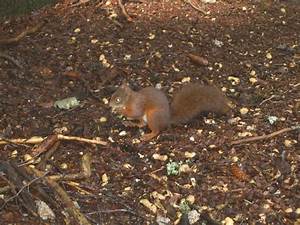
Label: squirrel